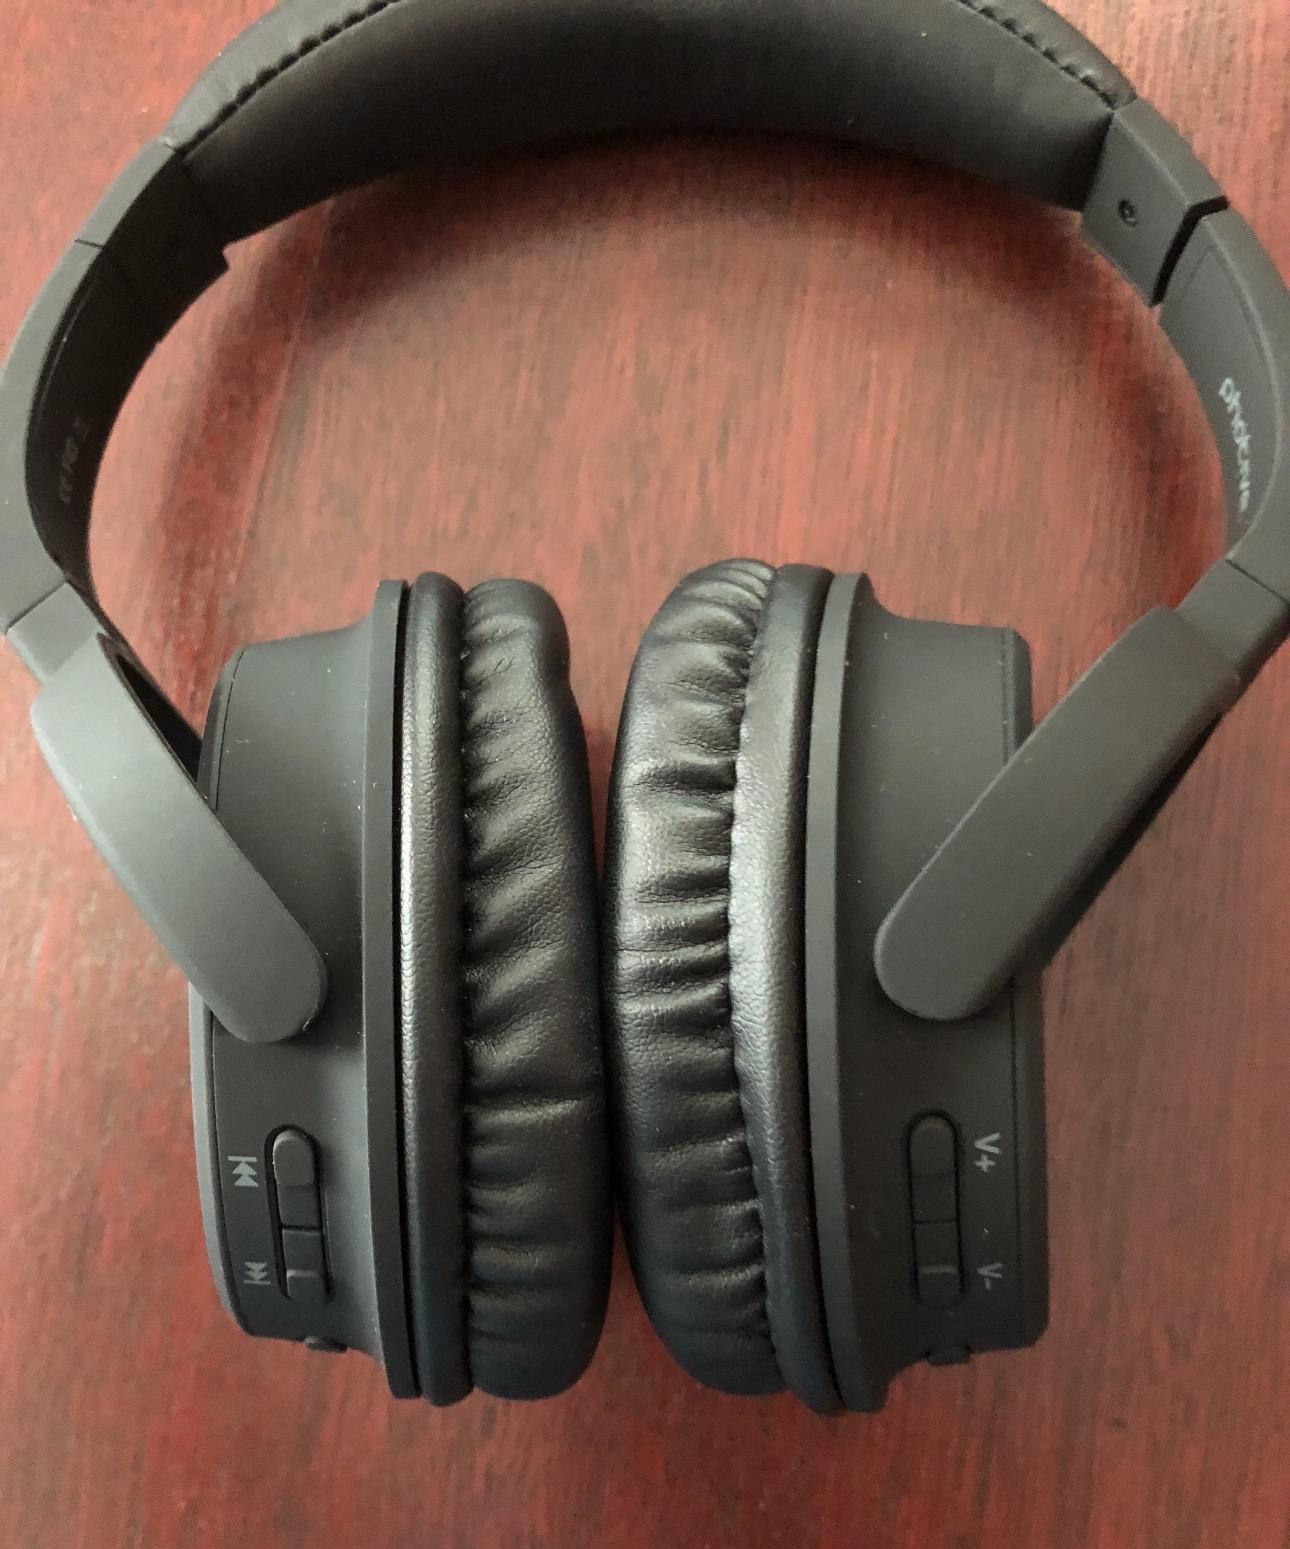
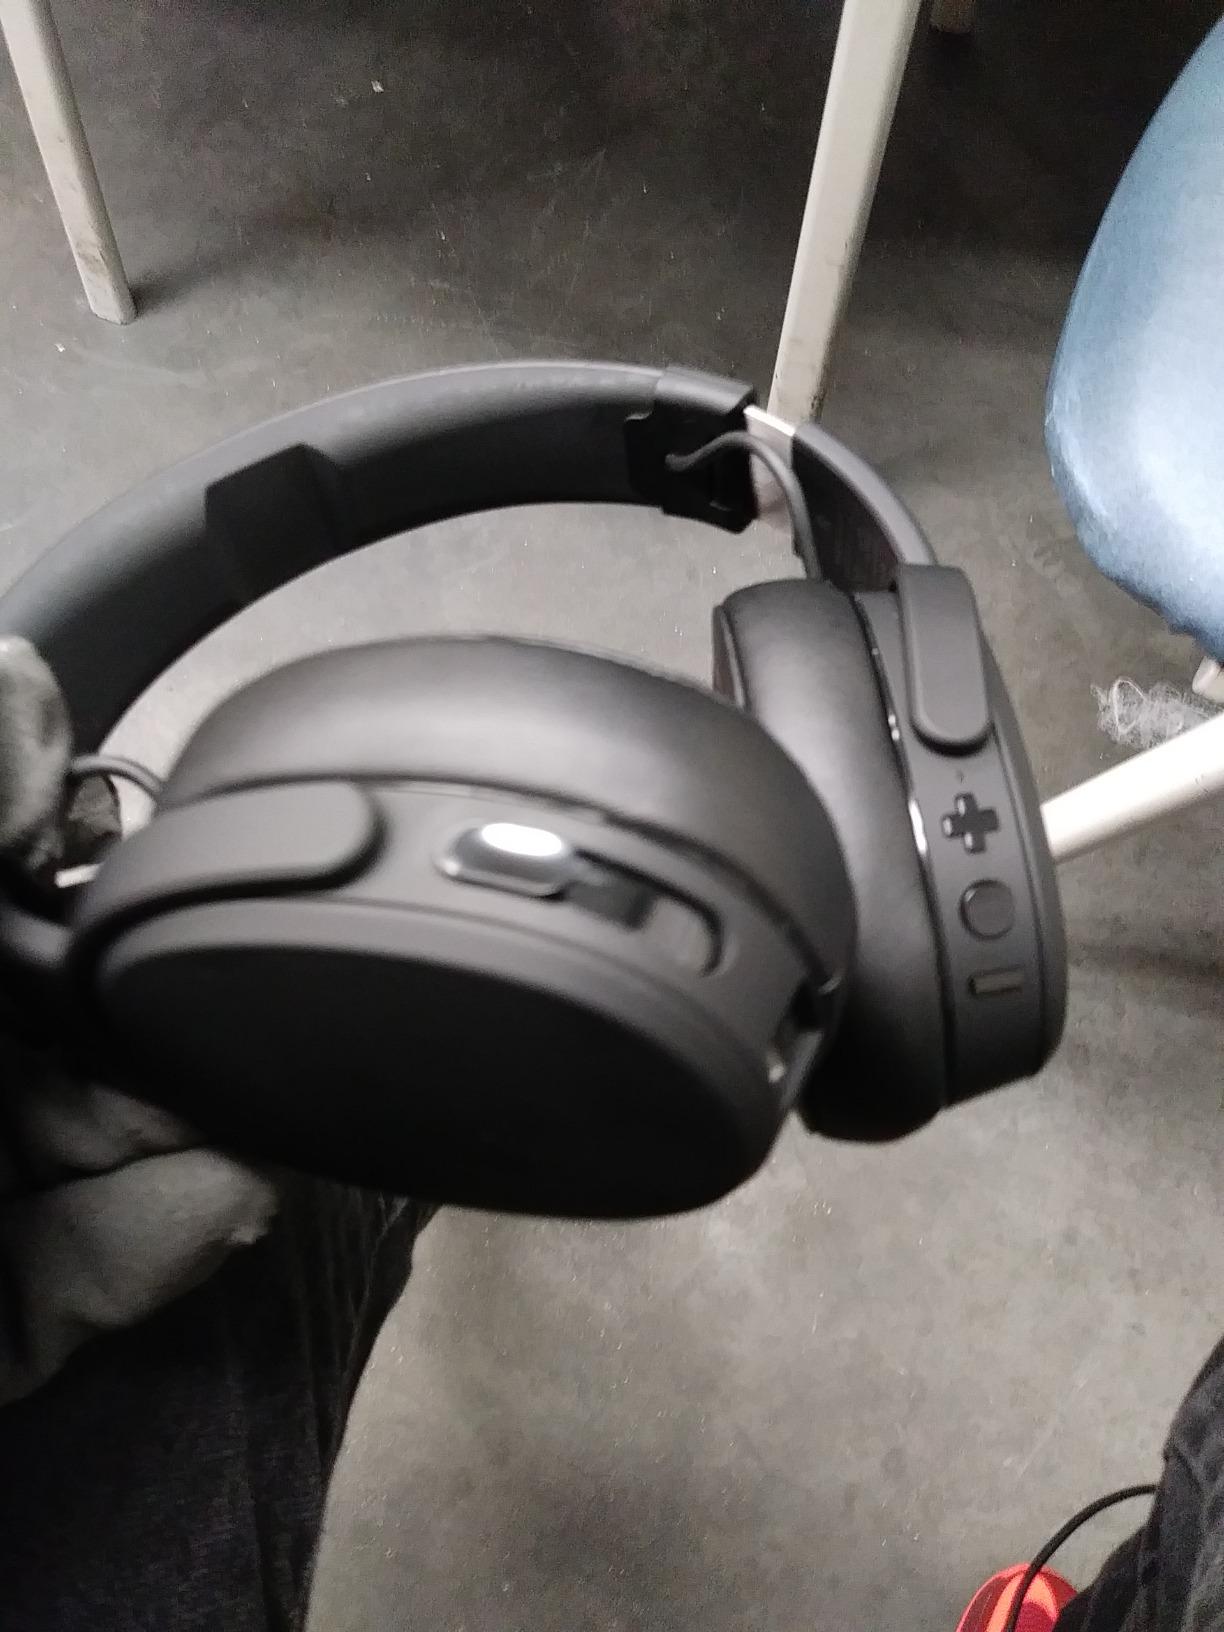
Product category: headphones
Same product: no